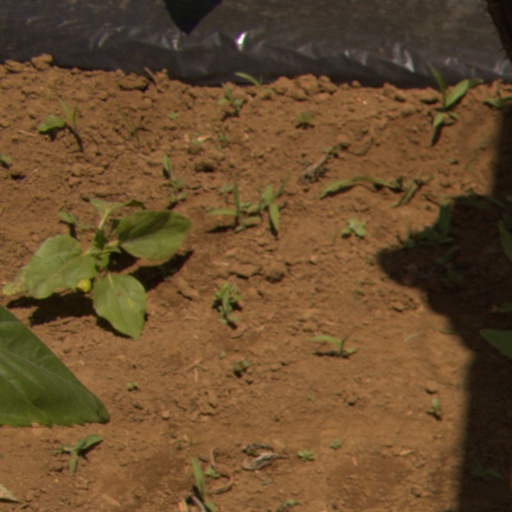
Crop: Jerusalem artichoke